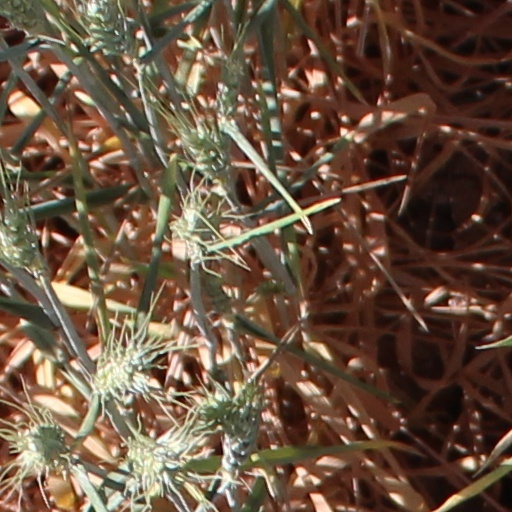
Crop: wheat